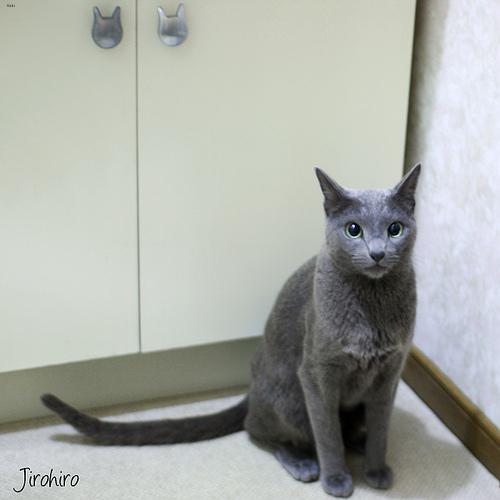
Breed: Russian Blue